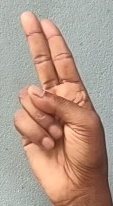
ASL sign: U